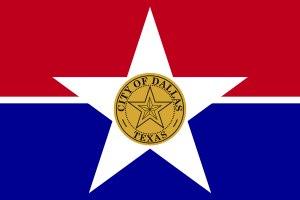
Le drapeau de Dallas est le drapeau officiel de la ville américaine de Dallas.